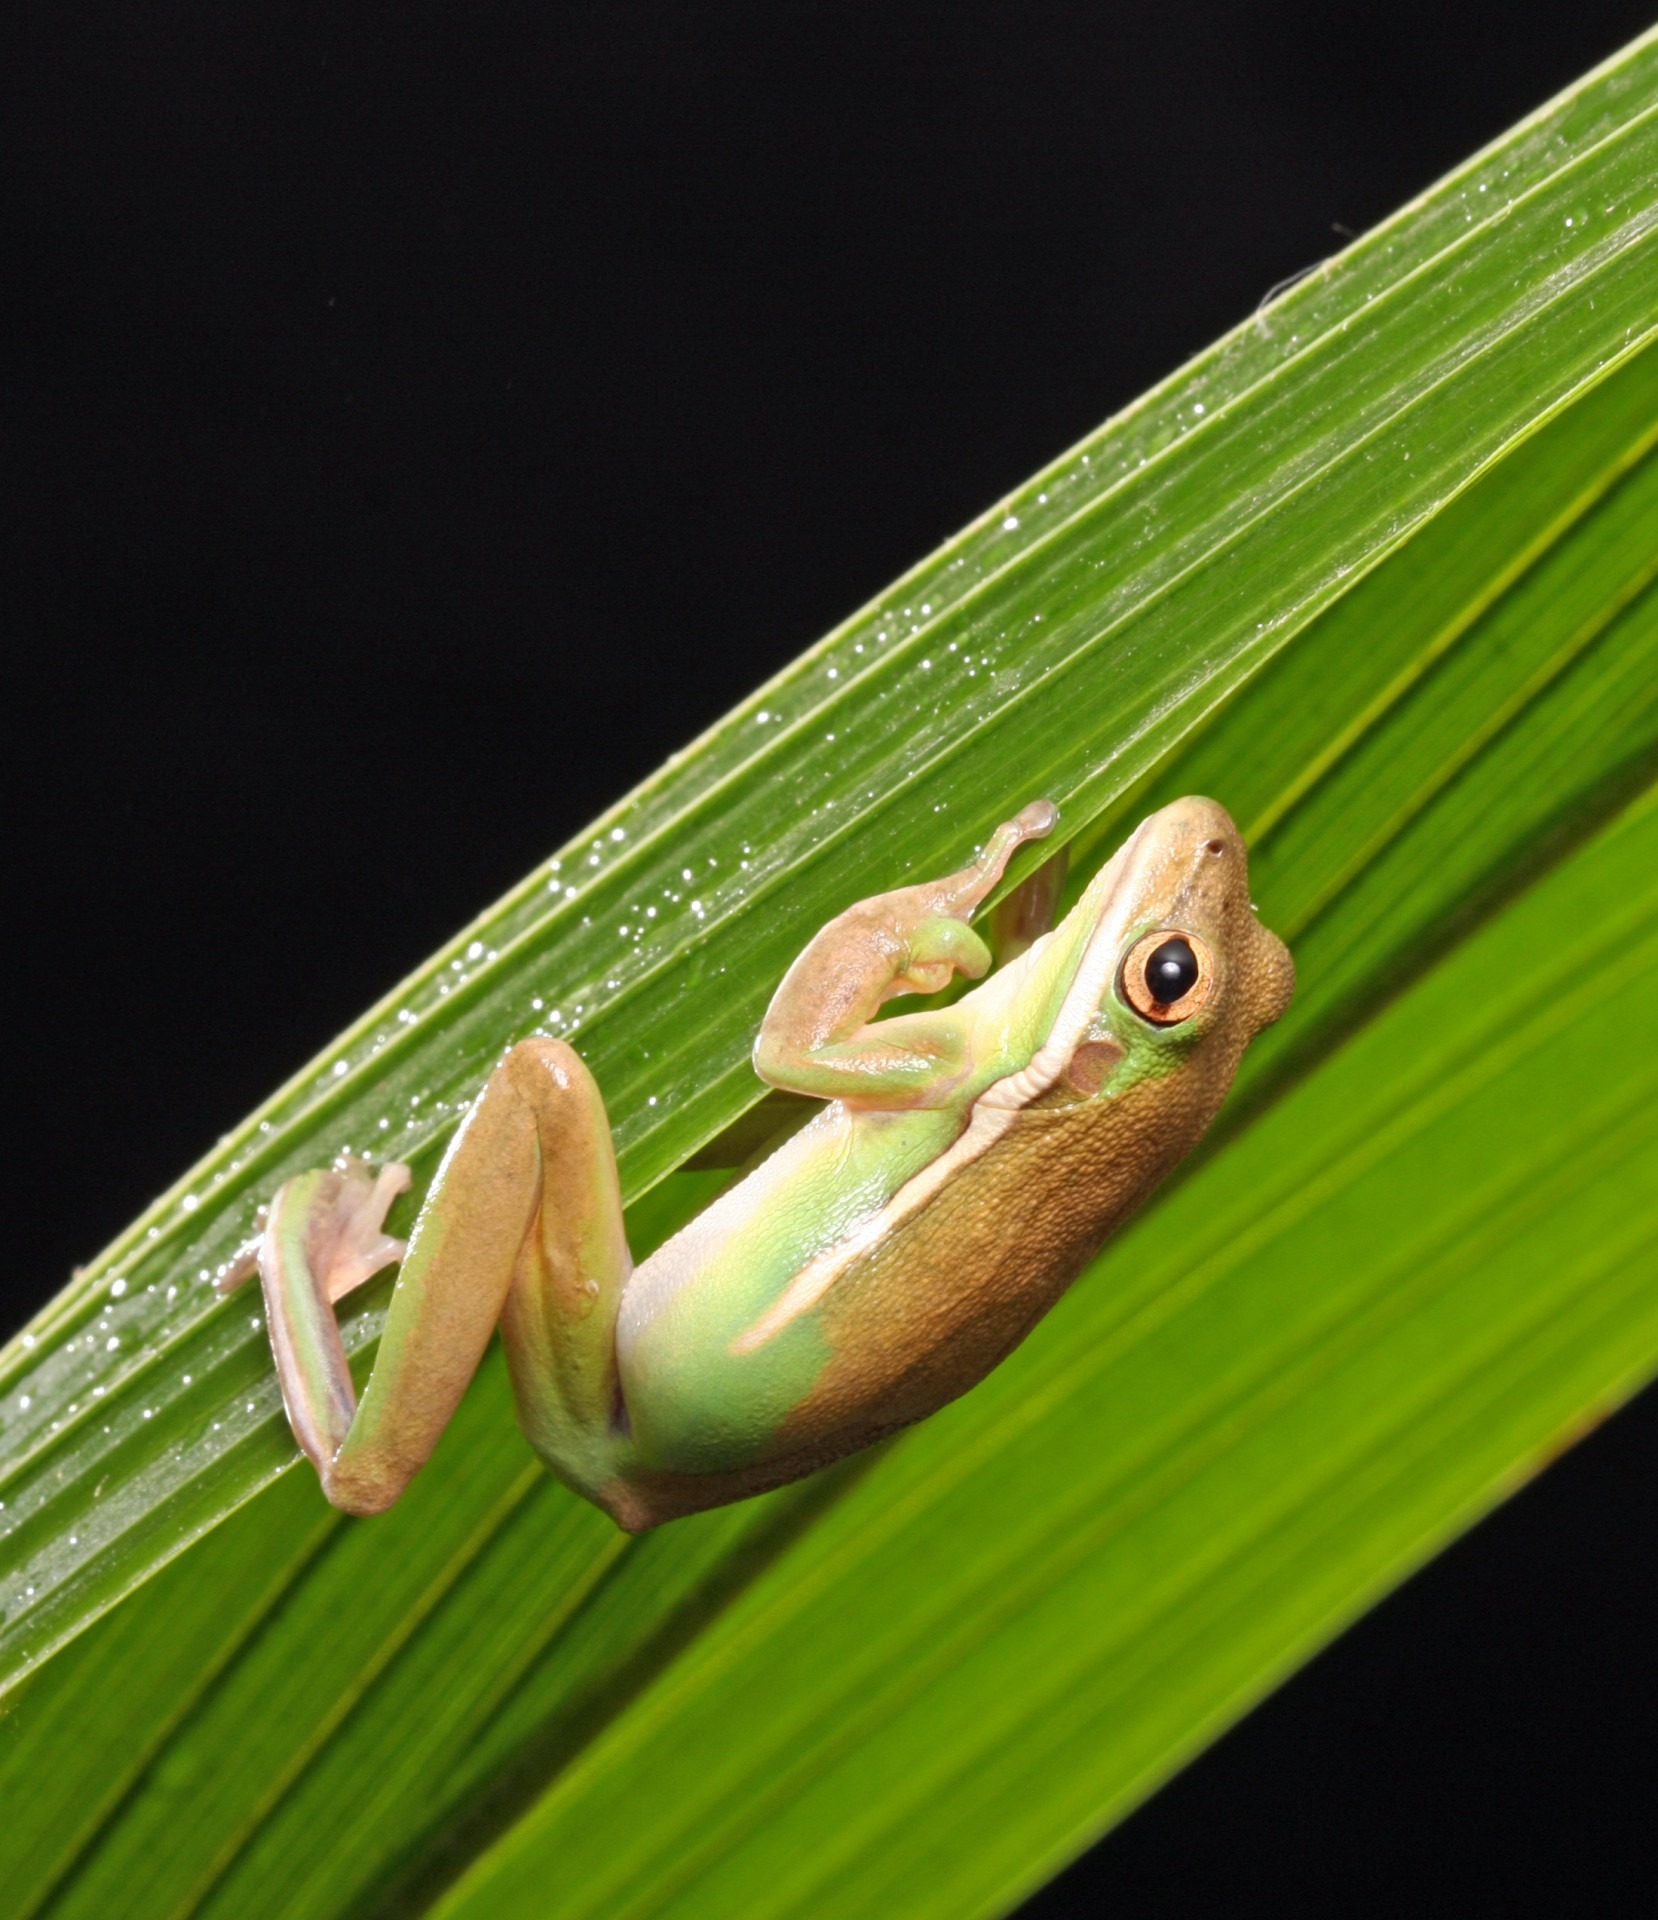
nature, leaf, flower, wildlife, green, frog, amphibian, fauna, tree frog, close up, vertebrate, details, macro photography, green tree frog, palm leaf, plant stem